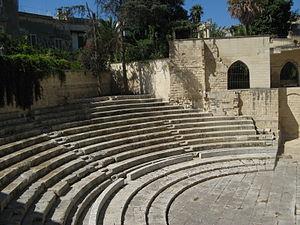
Lecce est une ville italienne d'environ 95 140 habitants, capitale de la province de même nom dans les Pouilles, dans le sud de l'Italie.